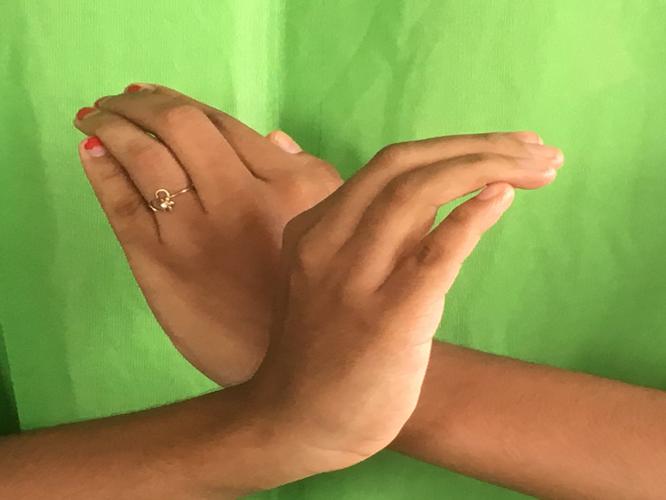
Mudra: Nagabandha
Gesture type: double_hand